Hydrology of Fishing Creek (North Branch Susquehanna River tributary)

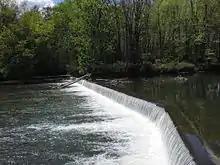
Boone's Dam near Bloomsburg, Pennsylvania

There is a lowhead dam referred to by locals as Boone's Dam on Fishing Creek near where the creek flows past Bloomsburg. A dam was built on Fishing Creek in the northern reaches of Bloomsburg with the purpose of powering nearby Irondale furnaces. Additionally, a dam was built on Fishing Creek about north of Bloomsburg in 1818 by John Barton. In the 1800s and early 1900s there were two other dams on Fishing Creek. One was in Orange Township, and the other, a concrete dam, was in Orangeville. A dam known as the Benton Dam was built on upper Fishing Creek, directly upstream of Benton.